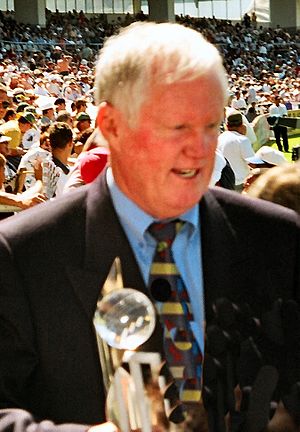
Graeme Pollock
Robert Graeme Pollock er en sydafrikansk cricketspiller som har spillet 23 landskampe for Sydafrika mellem 1963 og 1970. Pollock spillede som slagmand i den 4. eller 5. position og scorede 2256 point i landskampene, med et gennemsnit på 60.97 point per kamp. Dette er det tredje højeste gennemsnit nogensinde. Pollock blev i 2000 udråbt til Sydafrikas bedste spiller i det 20. århundrede.